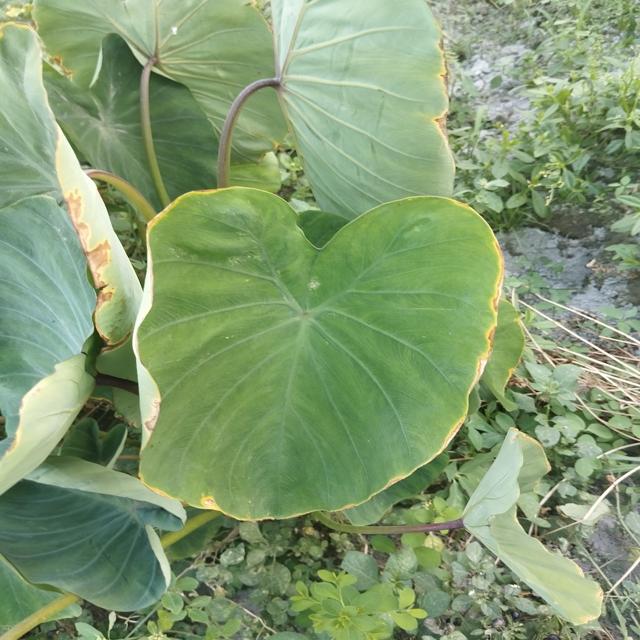
Label: Mid_Blight